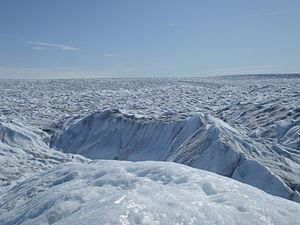
Inlandsis Groenland 2009 Expédition ACarré
L'inlandsis du Groenland est un inlandsis recouvrant 1 710 000 km², soit 80 % du territoire du Groenland. C'est la deuxième plus grande masse de glace sur Terre après l'inlandsis de l'Antarctique.